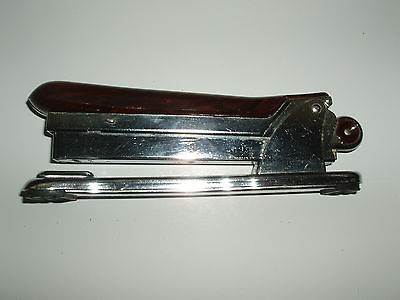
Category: stapler